History of Georgetown University

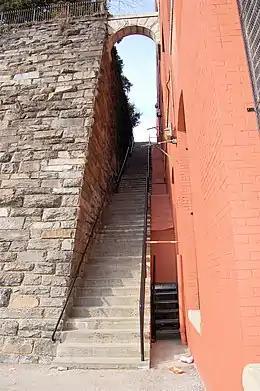
A long steep staircase with a stone wall on the left and a painted red brick wall on the right.

John J. DeGioia, Georgetown's first lay president, led the school from 2001 to 2024. DeGioia continued its financial modernization and sought to "expand opportunities for intercultural and interreligious dialogue." In October 2002, Georgetown University began studying the feasibility of opening a campus of the Edmund A. Walsh School of Foreign Service in Qatar, when the non-profit Qatar Foundation first proposed the idea. The School of Foreign Service in Qatar opened in 2005 along with four other U.S. universities in the Education City development. That same year, Georgetown began hosting a two-week workshop at Fudan University's School of International Relations and Public Affairs in Shanghai, China. This later developed into a more formal connection when Georgetown opened a liaison office at Fudan on January 12, 2008, to further collaboration.